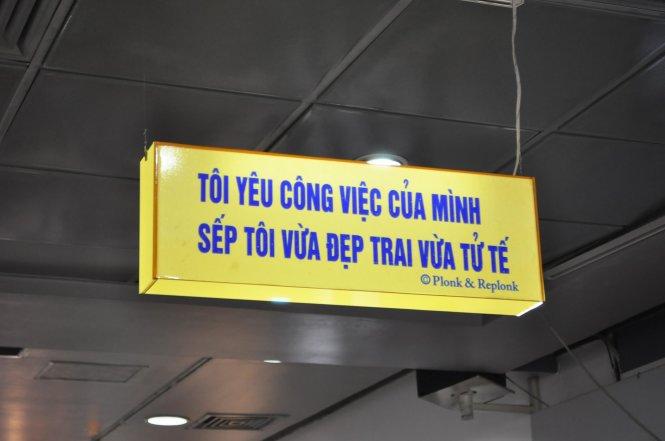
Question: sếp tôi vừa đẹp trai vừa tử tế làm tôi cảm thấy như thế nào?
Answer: sếp tôi vừa đẹp trai vừa tử tế làm tôi cảm thấy yêu công việc của mình